Franz Eichhorst

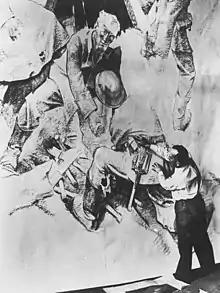
Franz Eichhorst at work with his war frescos for Schöneberg City hall in Berlin, 1935–1938. The Nazi propaganda murals were painted over at the end of World War II.

Franz Eichhorst (Berlin 7 September 1885 – 30 April 1948 Innsbruck) was a German painter, engraver and illustrator, one of a number of German artists known for his war paintings supporting the Nazi regime.